Bareback (sexual act)

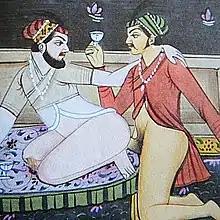
Sexual penetration without the use of a condom is known as "barebacking". Typically, it refers to condomless anal sex between men.

Bareback sex is physical sexual activity, especially sexual penetration, without the use of a condom. The topic primarily concerns anal sex between men without the use of a condom, and may be distinguished from unprotected sex because "bareback sex" denotes the deliberate act of forgoing condom use.